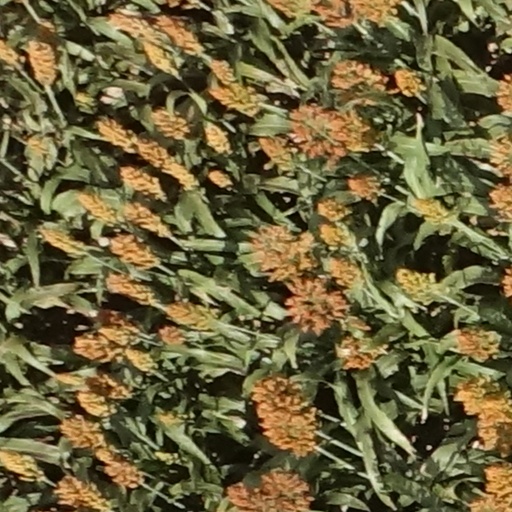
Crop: sorghum